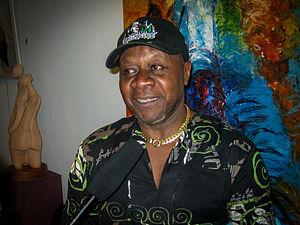
Papa Wemba, chanteur congolais
Jules Shungu Wembadio Pene Kikumba, dit par convenance Papa Wemba, né le 14 juin 1949 à Lubefu au Congo belge et mort le 24 avril 2016 à Abidjan des suites d'un malaise sur scène, est un chanteur, auteur-compositeur et acteur congolais. Il est le cofondateur et dirigeant du label Viva la Musica avec son ex-maîtresse Shagi Sharufa, qui l'a accompagné pendant 35 ans de sa carrière. Il a recruté et formé des stars de la musique congolaise et africaine telles que King Kester Emeneya ou Awilo Longomba.